Paul Vincent Carroll

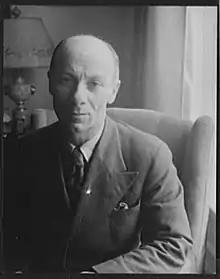
Paul Vincent Carroll (1944) Photo by Carl Van Vechten

Paul Vincent Carroll (10 July 1899 – 20 October 1968) was a prolific Irish dramatist writing over 60 plays and writer of short stories, movie scenarios and television scripts.